Monumental brass of John Rudying

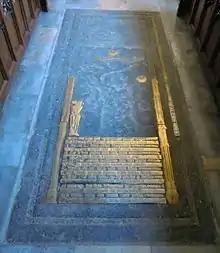
Full length tomb slab showing the remains of the monumental brass of 1481

The monumental brass of John Rudying is a brass of 1481 to Archdeacon John Rudying in the Church of St Andrew in Biggleswade in Bedfordshire noted for the surviving Figure of Death. The monument was rediscovered under the chancel floor in 1955 during restoration and has been described as "very remarkable" by English Heritage.